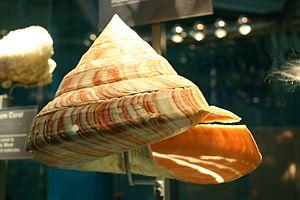
Les Pleurotomariidae sont une famille de gastéropodes de l'ordre des Archaeogastropoda.